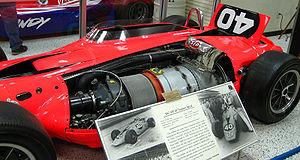
La STP-Paxton Turbocar est une voiture de course américaine, conçu par Ken Wallis et Andy Granatelli pour participer aux 500 miles d'Indianapolis sous les couleurs de STP.
Anthony "Andy" Granatelli était un homme d'affaires américain. Il fut le plus emblématique PDG de la société STP ainsi qu'une figure majeure de la course automobile aux États-Unis.
Les 500 miles d'Indianapolis — aussi connu comme l'Indianapolis 500 ou Indy 500 — sont une compétition automobile américaine, qui se tient chaque année depuis 1911 sur l'Indianapolis Motor Speedway à Speedway dans l'État de l'Indiana. Organisée chaque année le week-end précédant le lundi du Memorial Day, c'est la plus ancienne course automobile du monde encore organisée aujourd'hui.
Les 500 miles d'Indianapolis 1967, courus sur l'Indianapolis Motor Speedway et organisés les mardi 30 et mercredi 31 mai 1967, ont été remportés par le pilote américain A. J. Foyt au volant d'une Coyote-Ford.
Rufus Parnell "Parnelli" Jones, né le 12 août 1933 à Texarkana, est un pilote automobile américain.